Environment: real
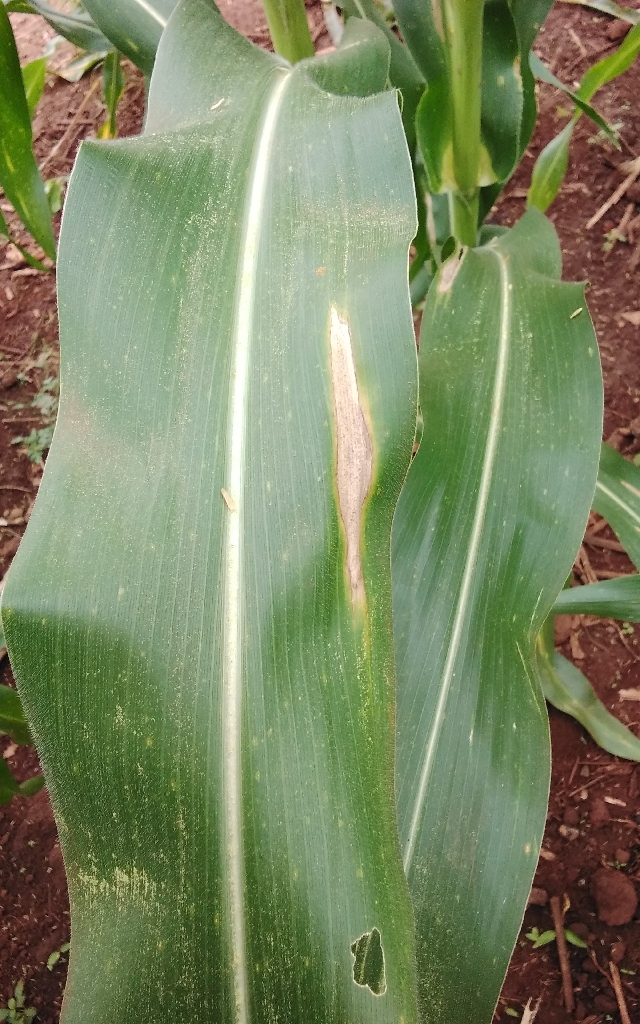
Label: northern_corn_leaf_blight